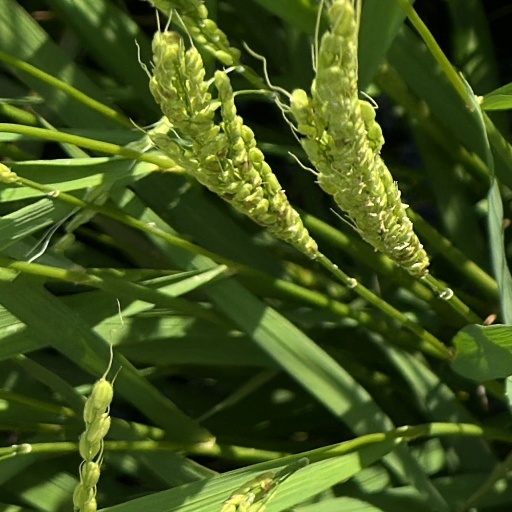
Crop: rice